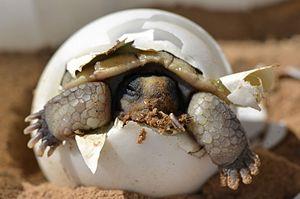
Gopherus agassizii est une espèce de tortues de la famille des Testudinidae. En français elle est appelée Tortue du désert ou Gophère d'Agassiz. Jusqu'en 2011 une seule espèce existait pour rendre compte des populations vivant dans le sud-ouest des États-Unis et le nord-ouest du Mexique, mais des études génétiques ont montré que les populations à l'est du Colorado aux États-Unis ainsi que dans les États de Sinaloa et de Sonora au Mexique constituent une espèce distincte, appelée Gopherus morafkai. La Tortue du désert dans son acceptation actuelle vit ainsi dans l'ouest de l'Arizona, le sud-est de la Californie, le sud du Nevada et le sud-ouest de l'Utah aux États-Unis.